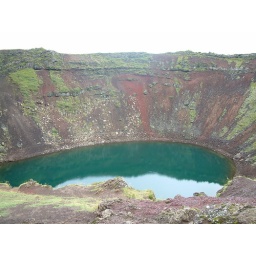
This crater has fish in it, although there's no access to a water source.